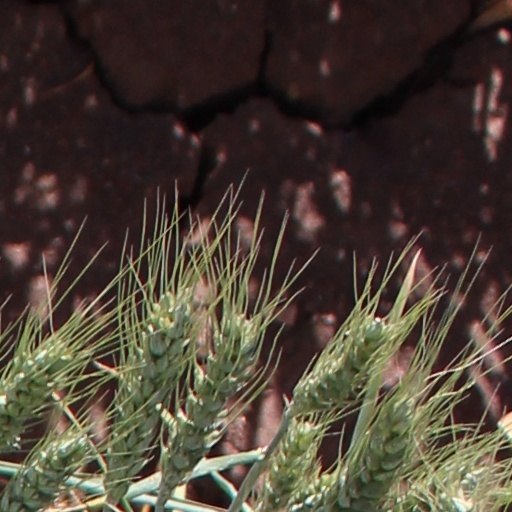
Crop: wheat